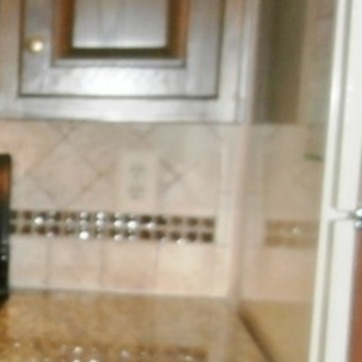
Material: tile